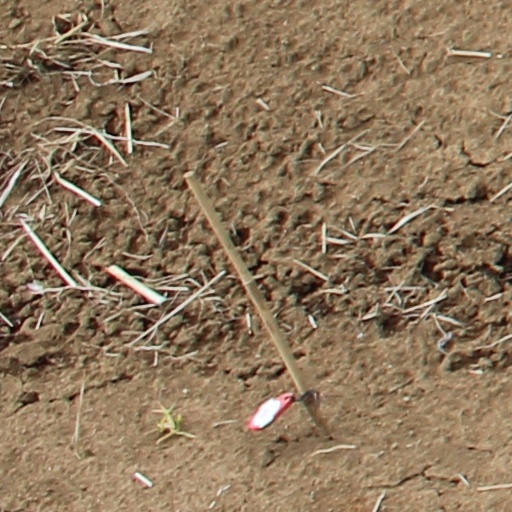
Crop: wheat